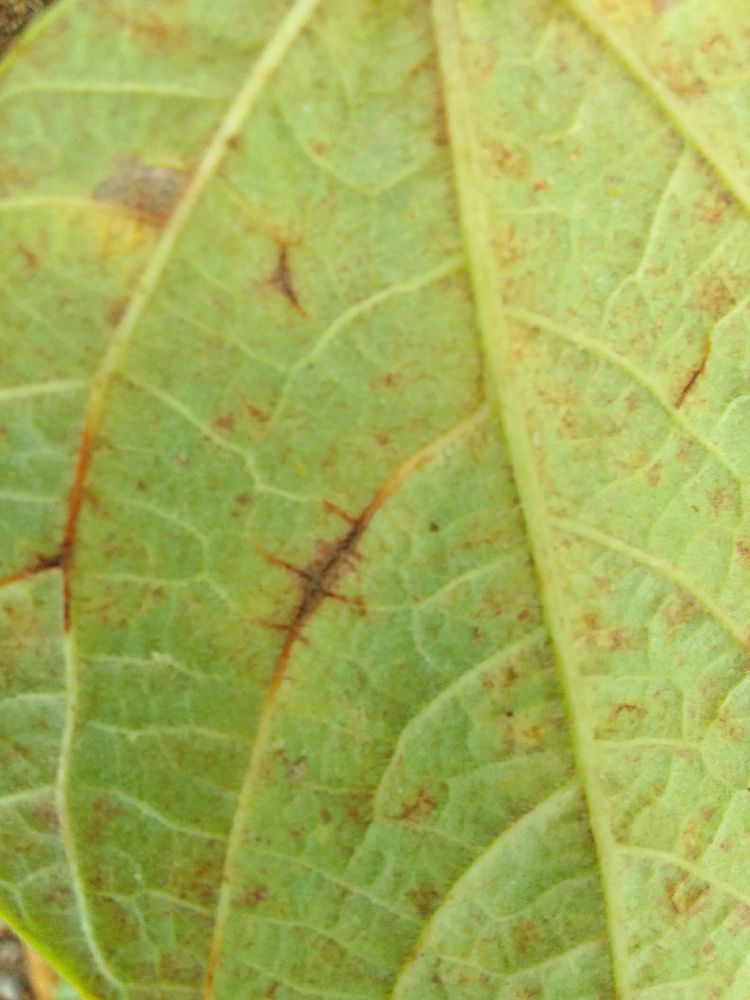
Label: anthracnose